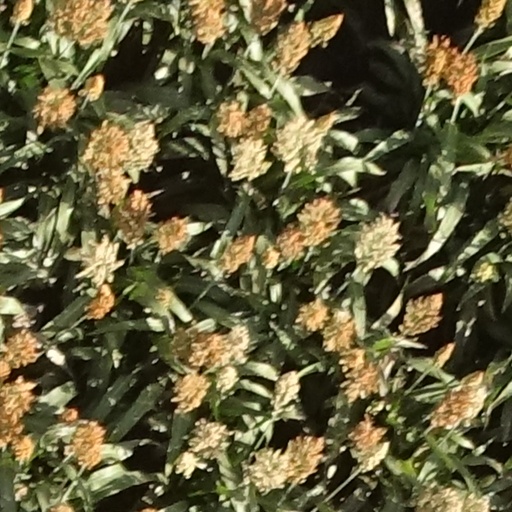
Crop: sorghum